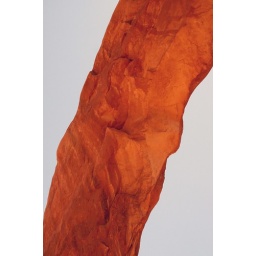
a study in red and orange